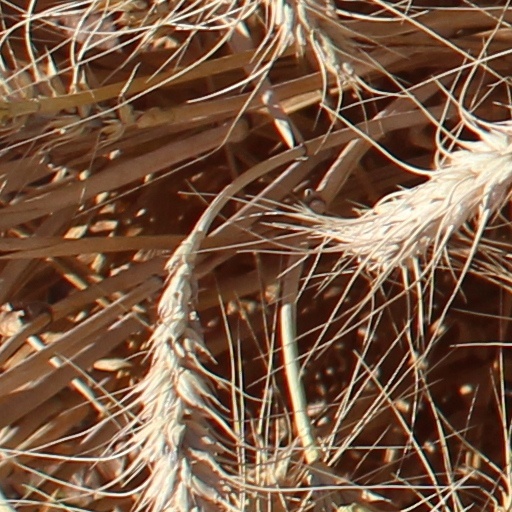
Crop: wheat